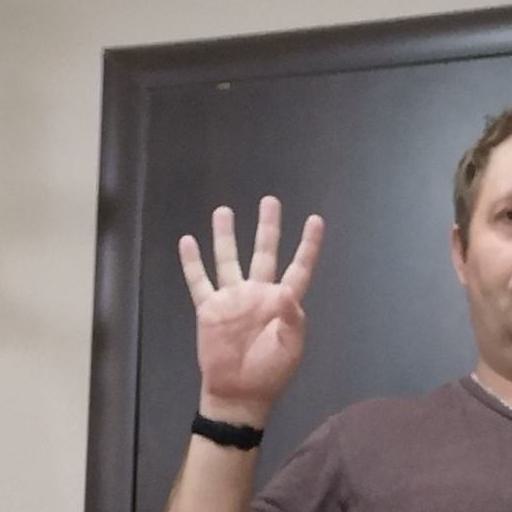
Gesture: four